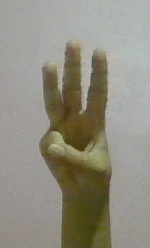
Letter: thaa